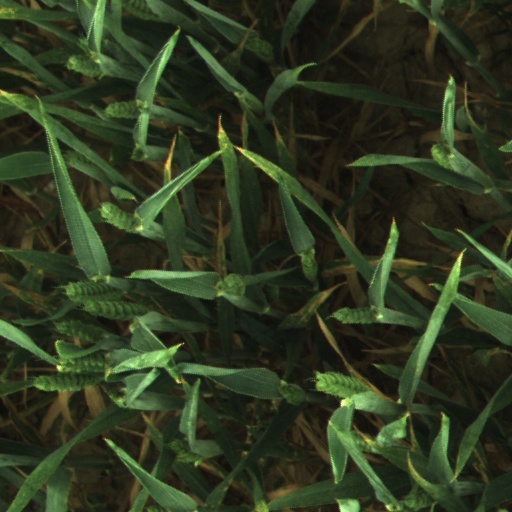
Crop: wheat